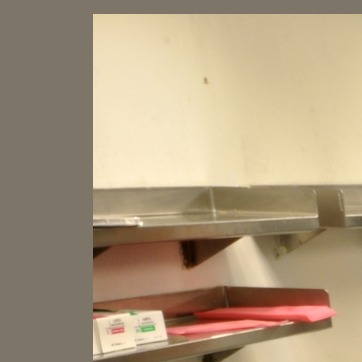
Material: painted